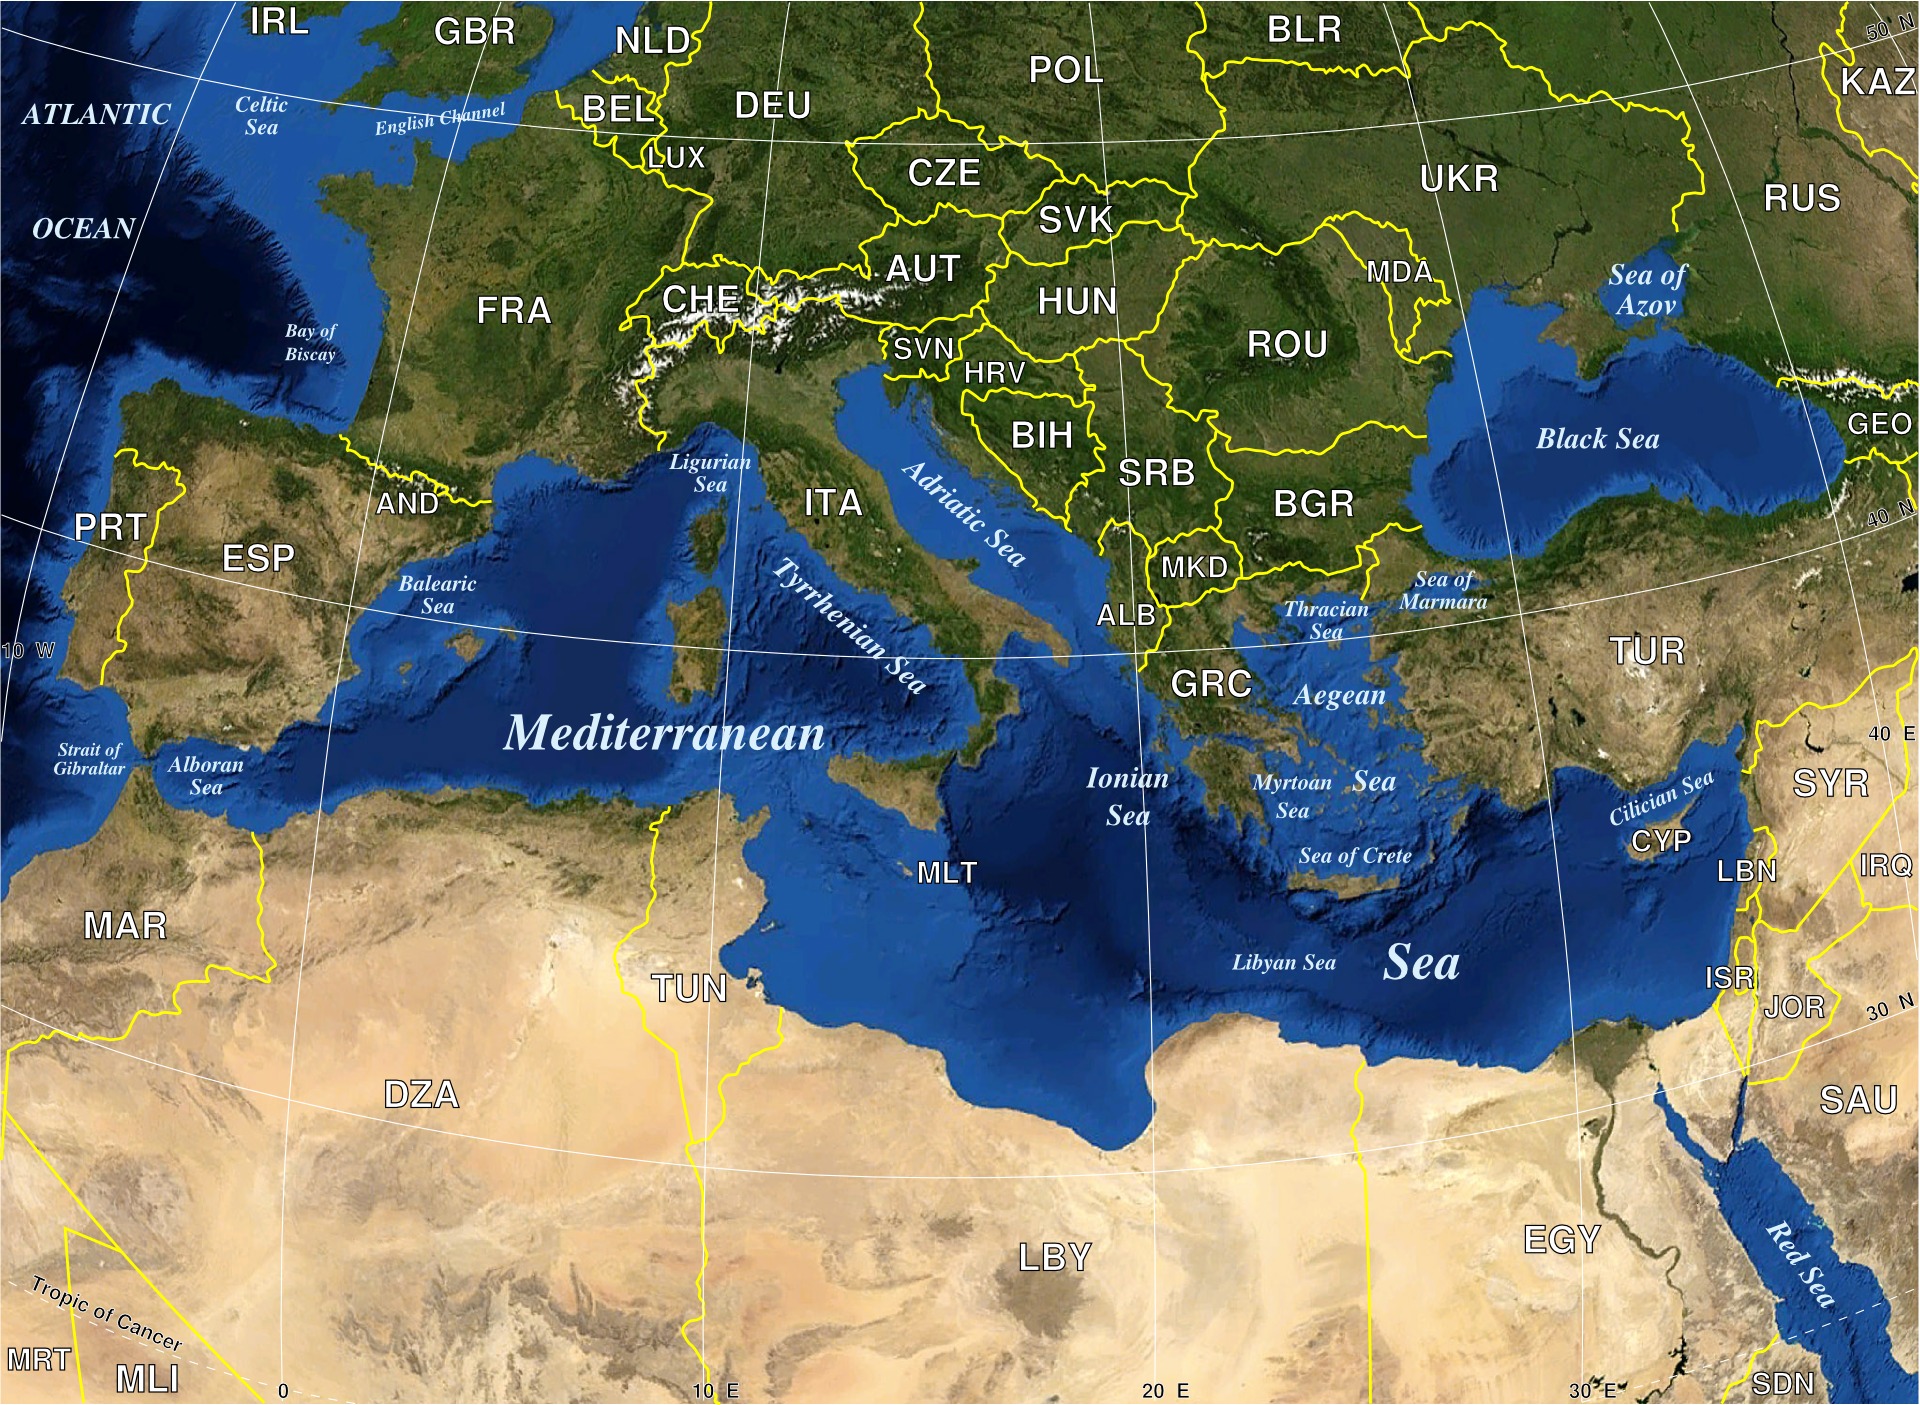
sea, wind, europe, mediterranean, weather, map, geography, education, school, channel, political, countries, atmosphere of earth